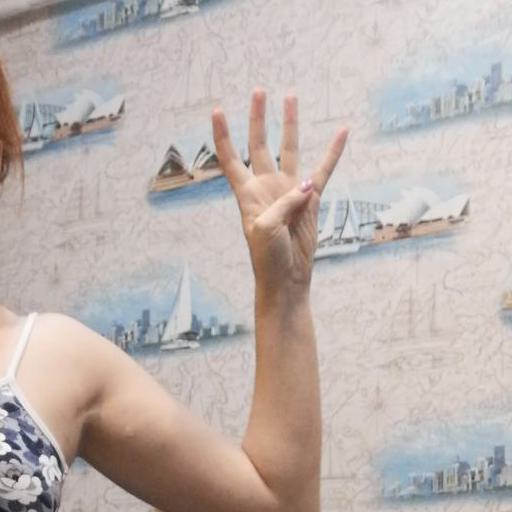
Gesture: four